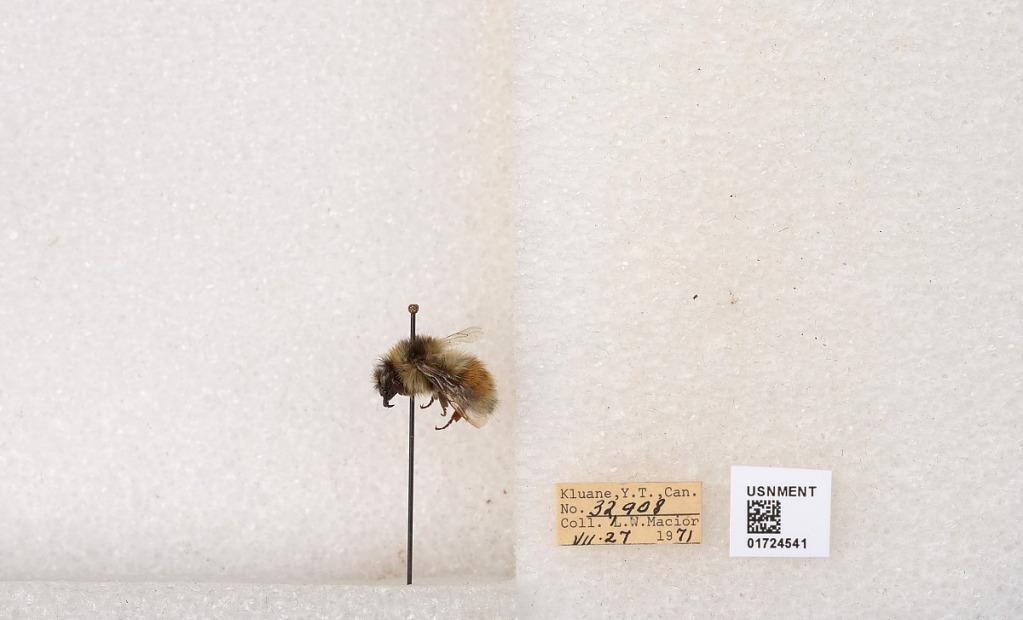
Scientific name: Bombus (Pyrobombus) sylvicola Kirby
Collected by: L. Macior
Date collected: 1971-7-27
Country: Canada
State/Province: Yukon Territory
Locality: Kluane National Park and Reserve
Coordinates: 60.7493, -139.504